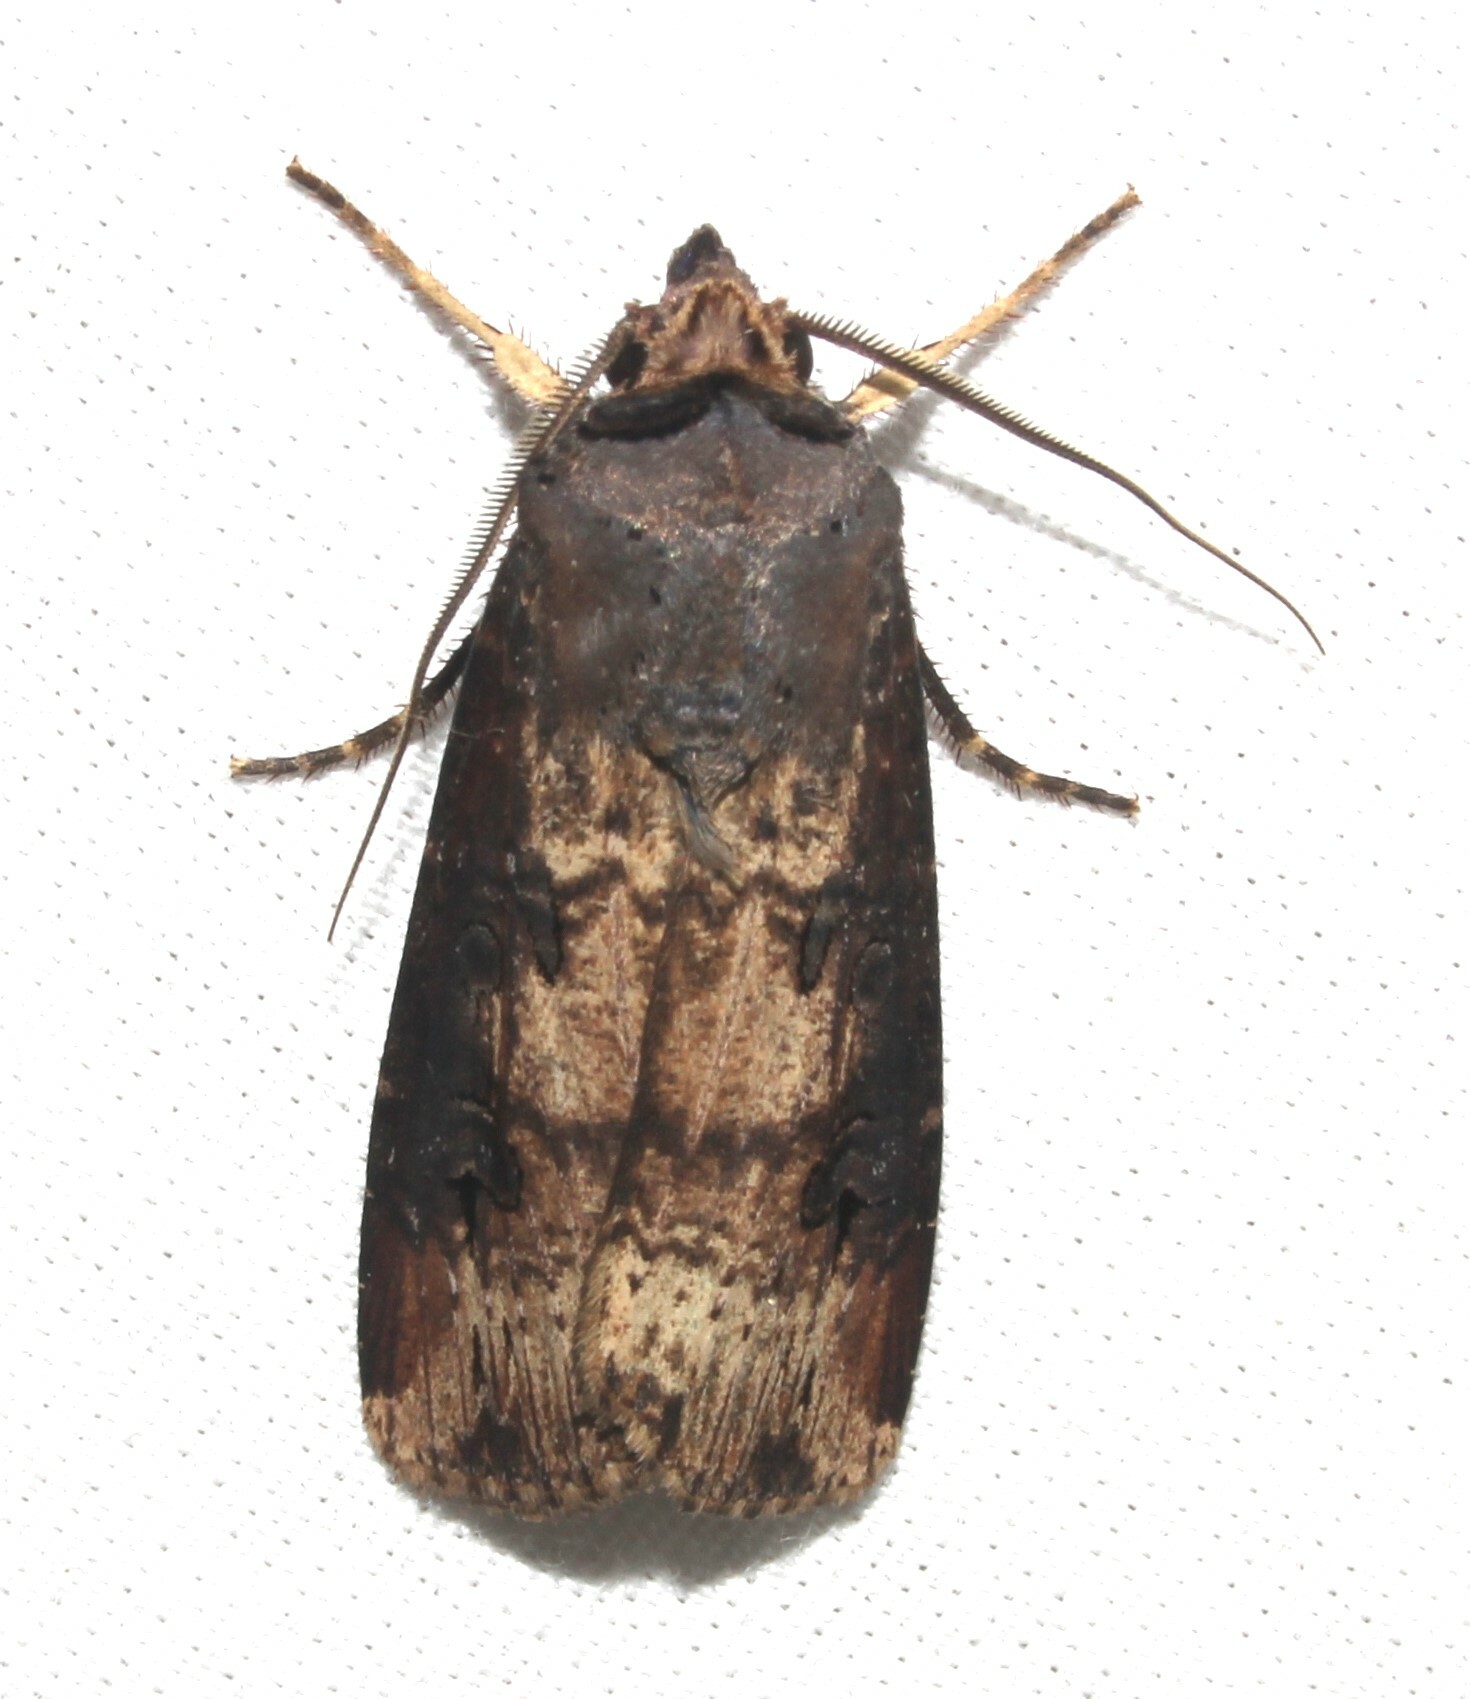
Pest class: cutworms